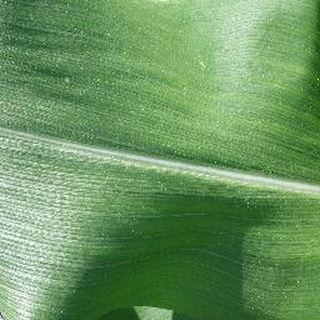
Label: healthy_corn